Health insurance in India

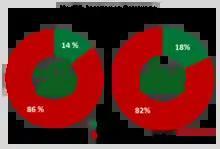
Health Insurance Coverage in India:Stats from NSSO survey

India's public health expenditures are lower than those of other middle-income countries. In 2012, they accounted for 4% of GDP, which is half as much as in China with 5.1%. In terms of public health spending per capita, India ranks 184th out of 191 countries in 2012. Patients' remaining costs represent about 58% of the total. The remaining costs borne by the patient represent an increasing share of the household budget, from 5% of this budget in 2000 to over 11% in 2004–2005. On average, the remaining costs of poor households as a result of hospitalization accounted for 140% of their annual income in rural areas and 90% in urban areas.